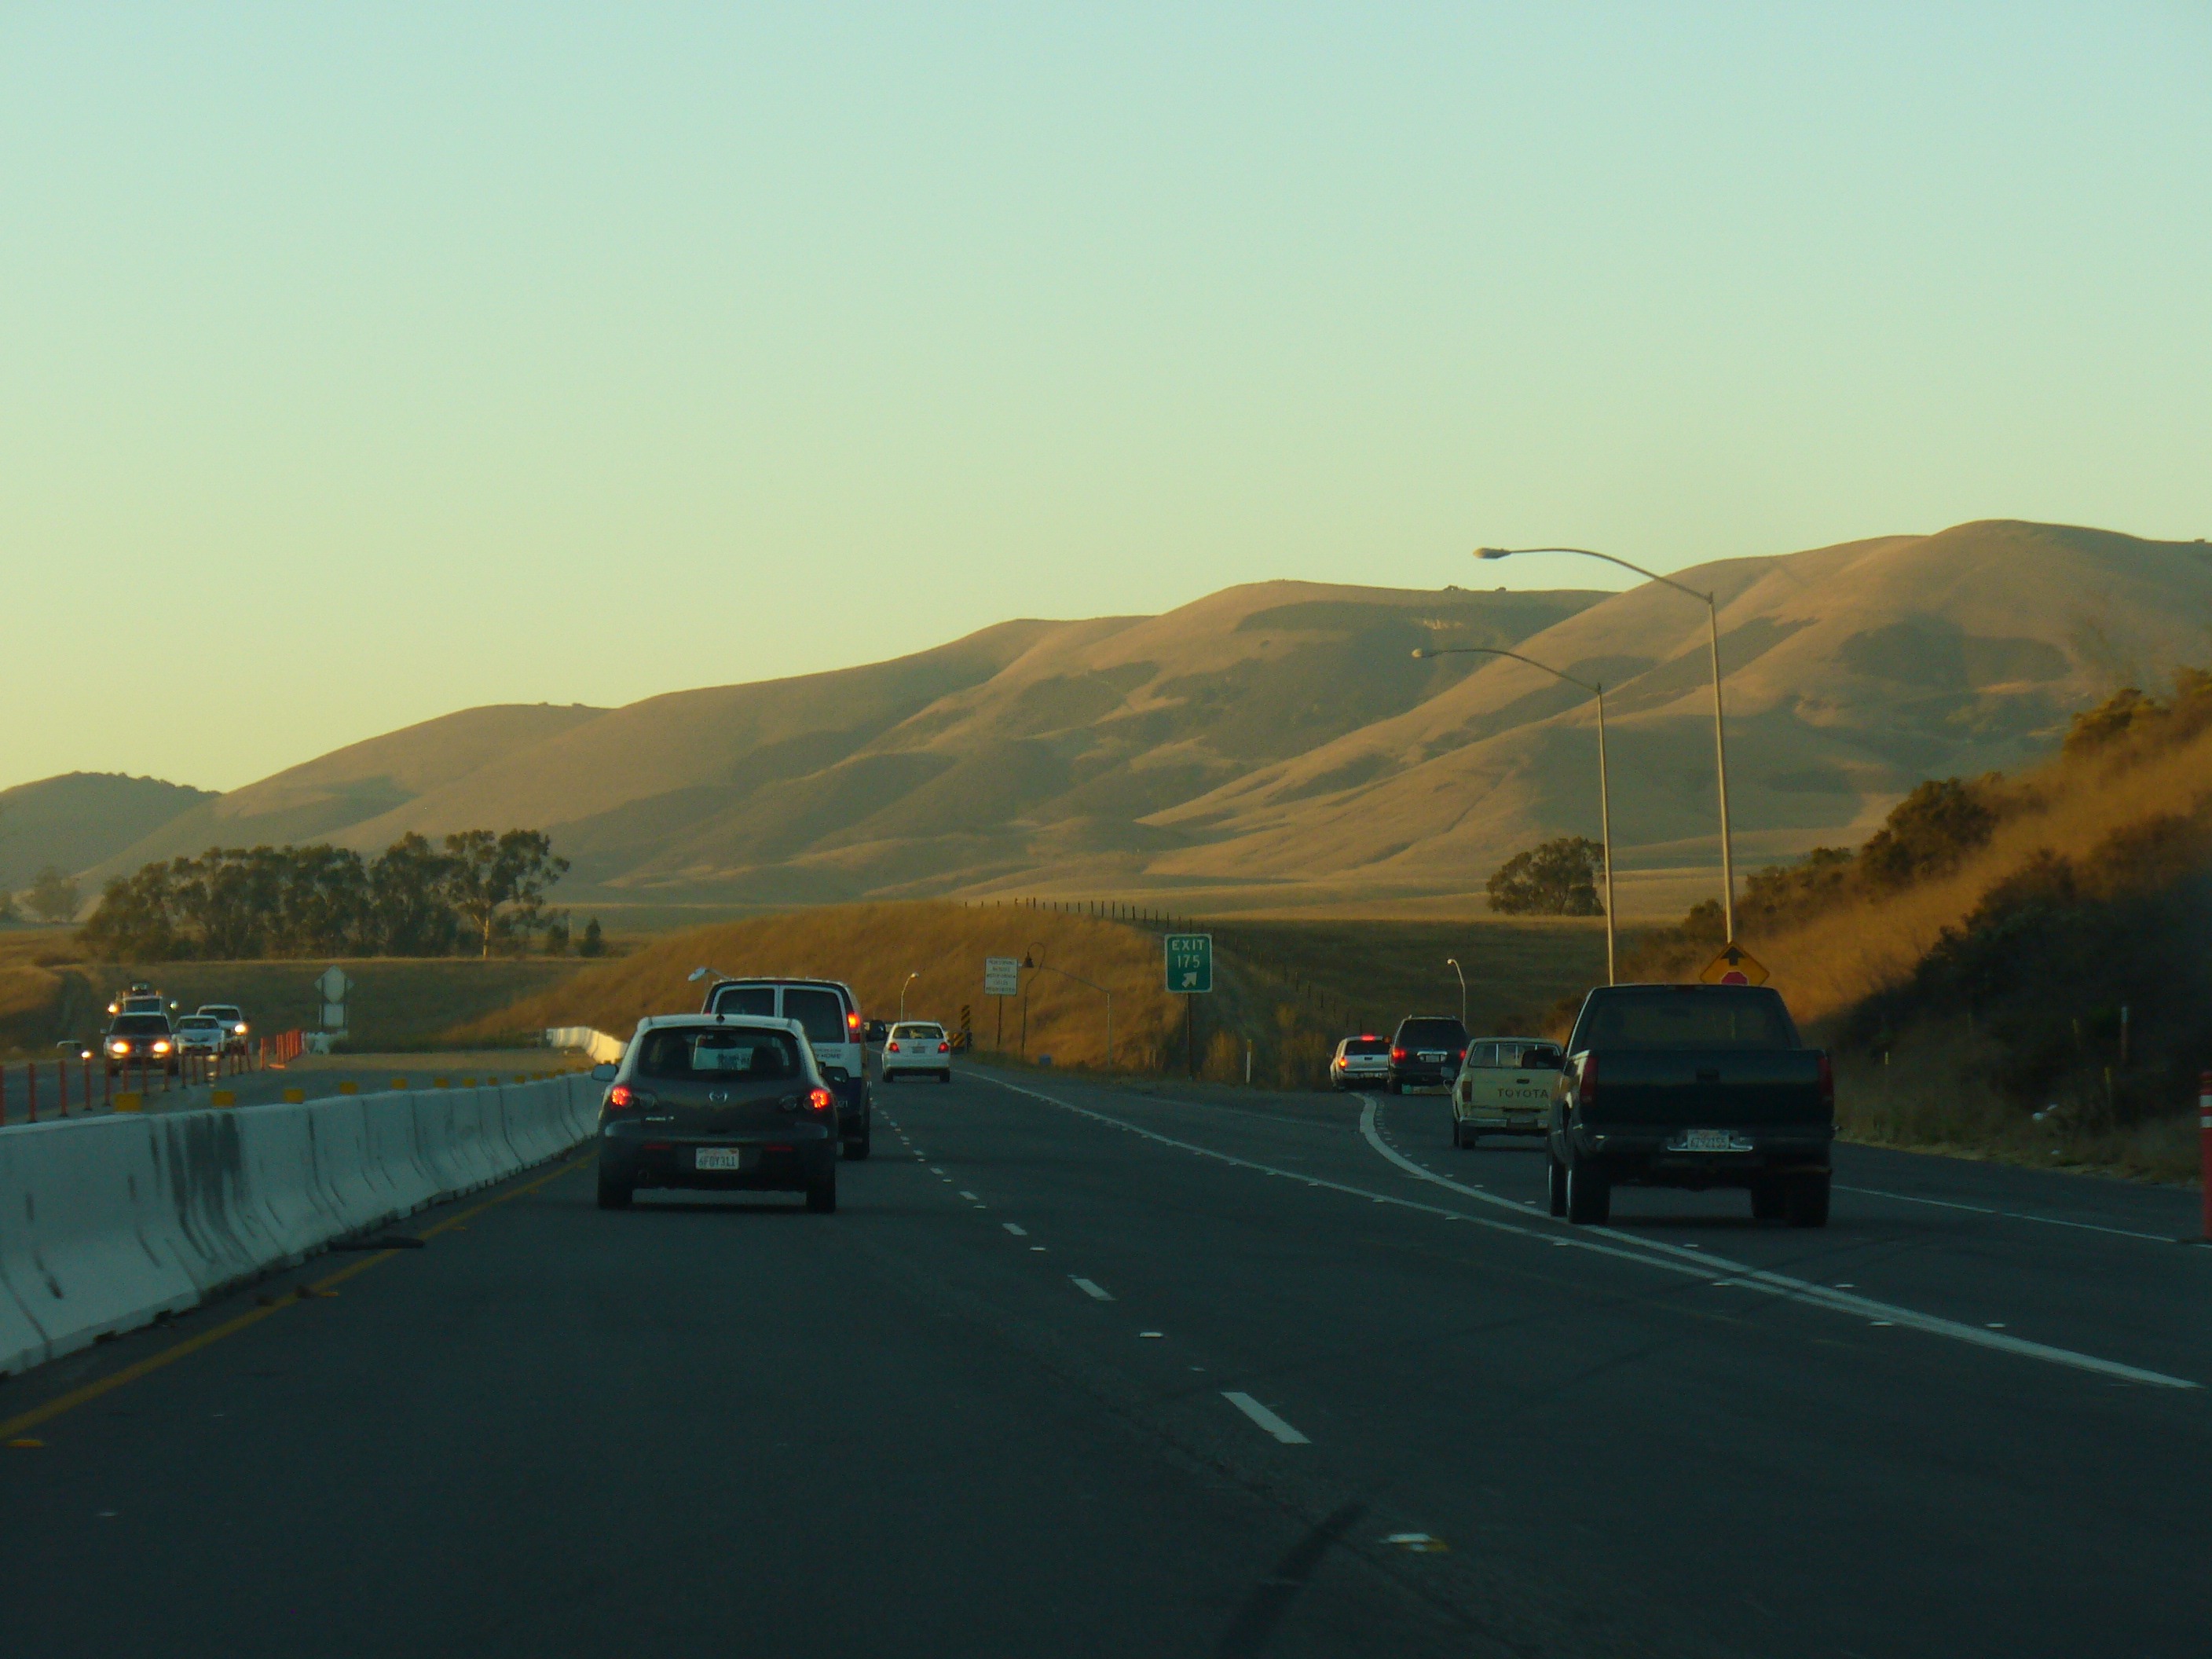
mountain, sunset, road, traffic, street, automobile, morning, hill, highway, driving, dawn, urban, travel, motion, dusk, transportation, transport, vehicle, drive, california, road trip, outdoors, infrastructure, cars, atmospheric phenomenon, mountainous landforms, controlled access highway